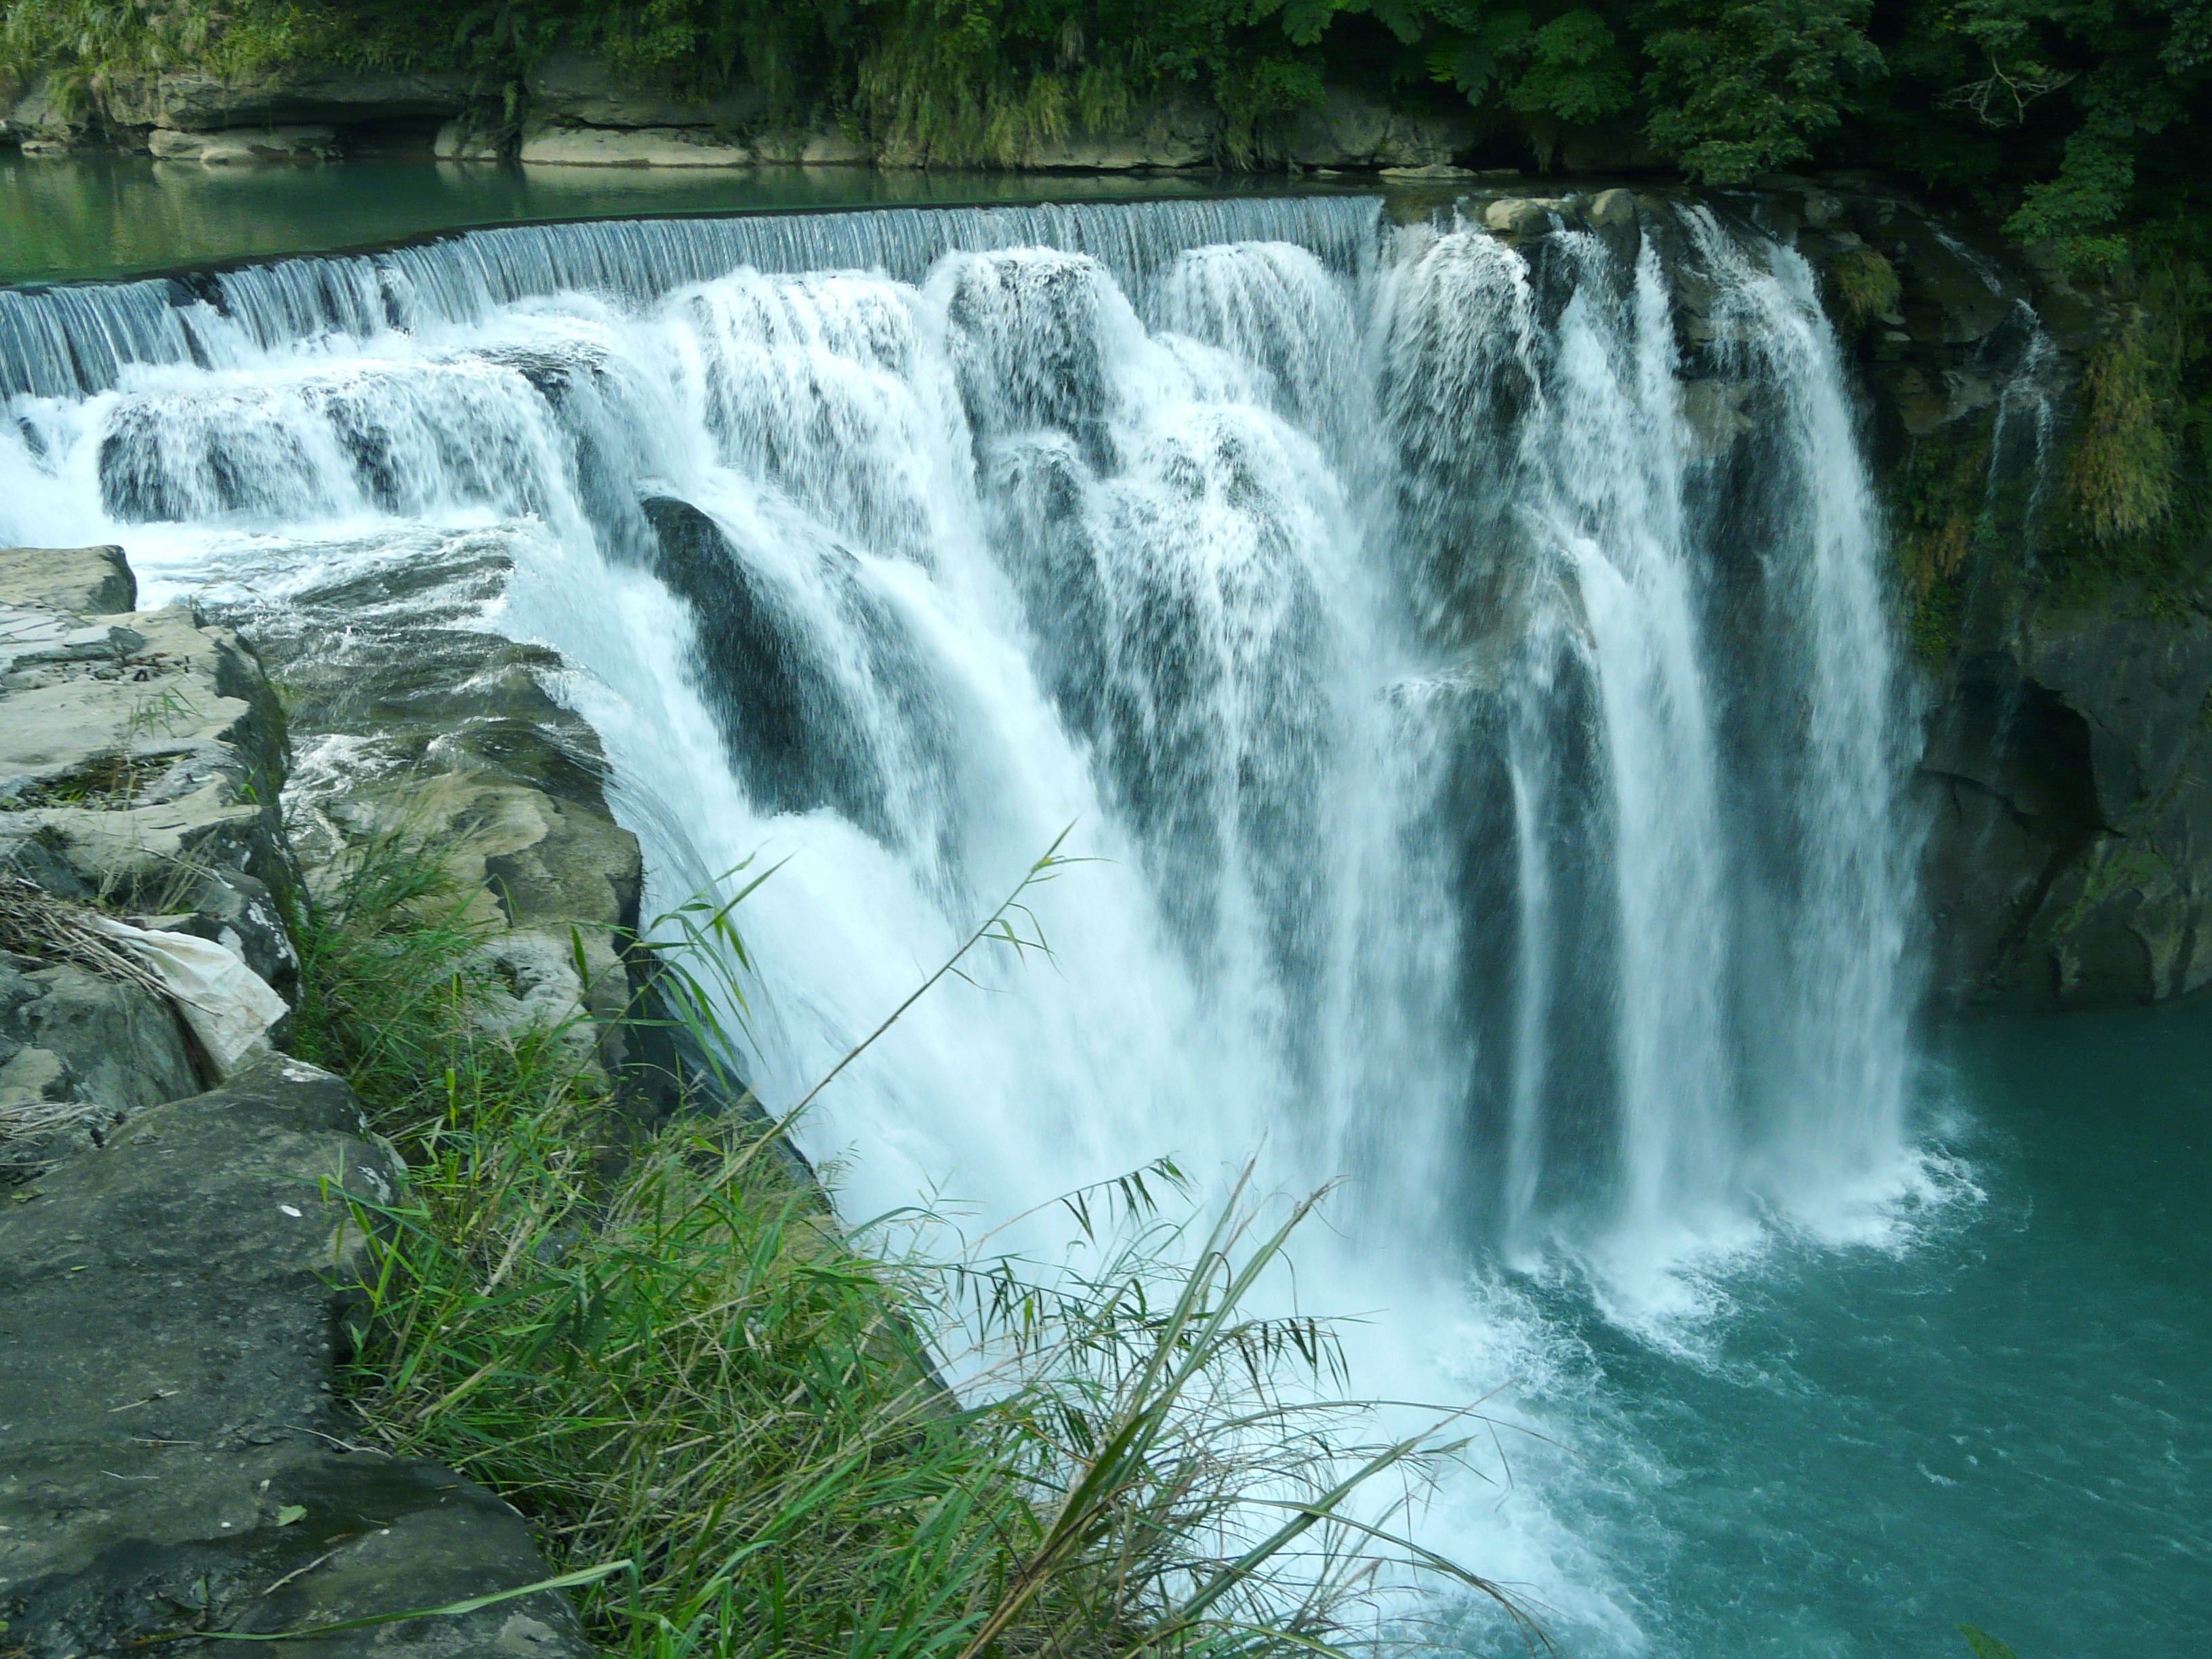
landscape, water, nature, outdoor, waterfall, wilderness, land, wild, environment, scenic, natural, scenery, body of water, greenery, wasserfall, taiwan, water feature, watercourse, shifen waterfall, pingxi